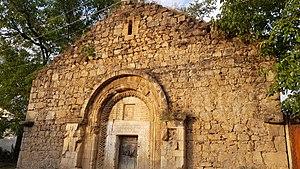
Tsakuri est une communauté rurale de la région de Hadrout, au Haut-Karabagh. Elle est située dans la partie sud-est de la république, à 13 km du centre régional de Hadrout et à 57 km sur Nord-Sud de la capitale Stepanakert. Les randonneurs atteignent Tsakuri dans la section Togh du marqué sentier Janapartrail.